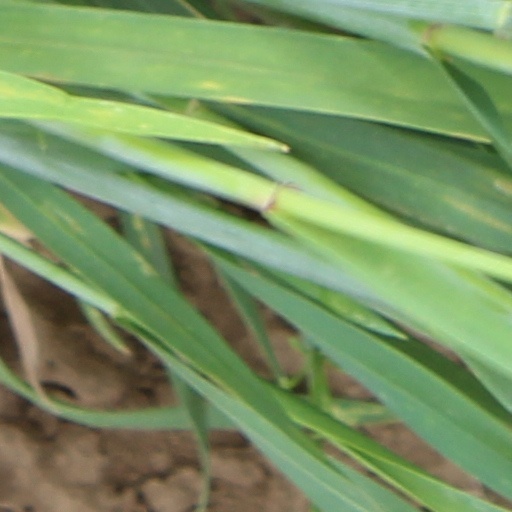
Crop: wheat